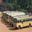
Label: bus